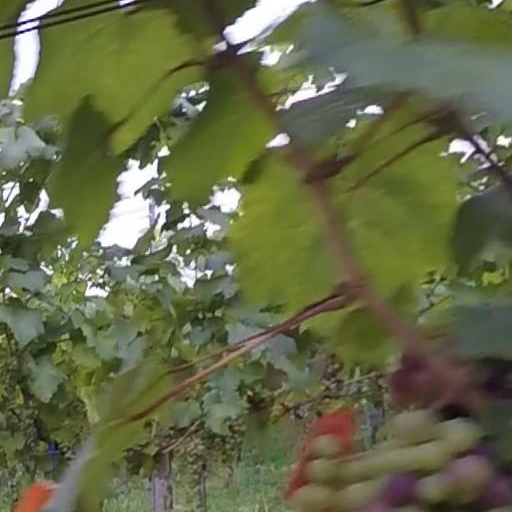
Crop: grape